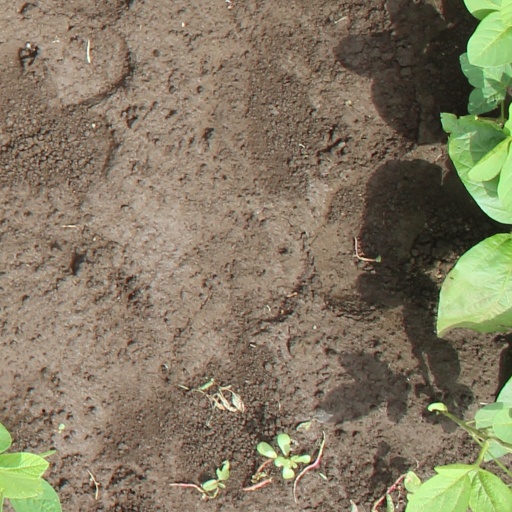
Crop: soybean